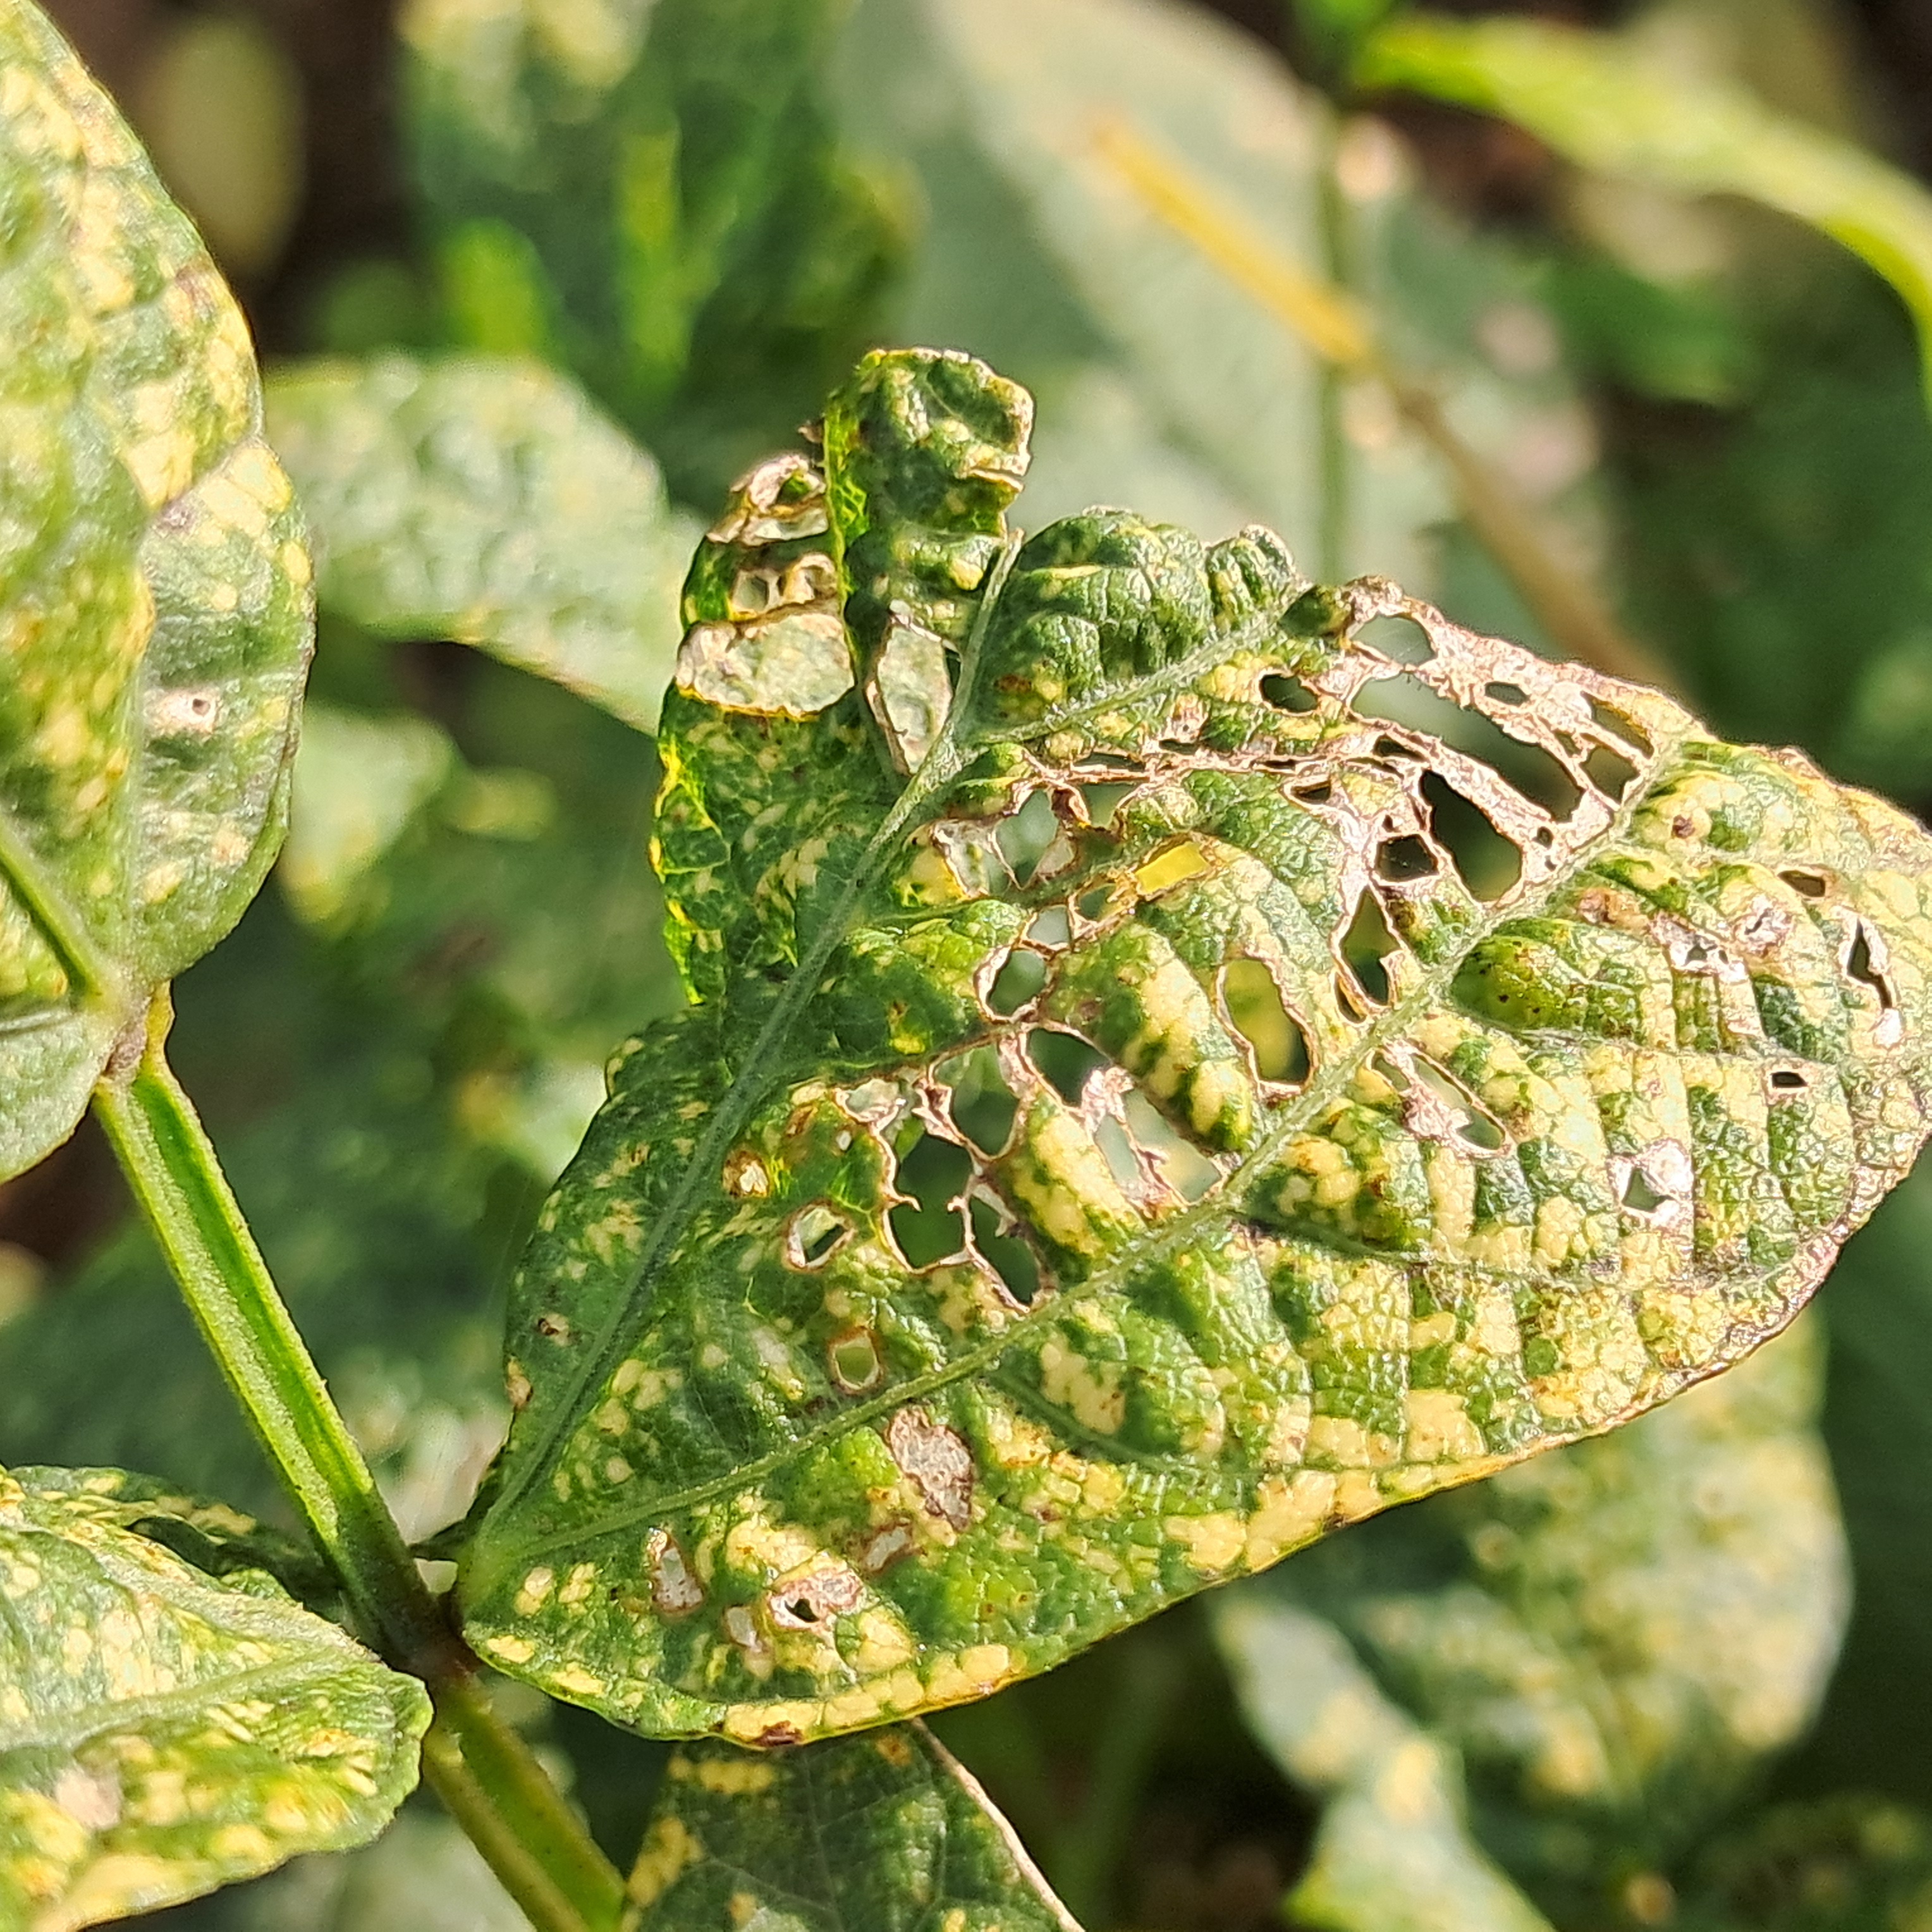
Label: Mosaic